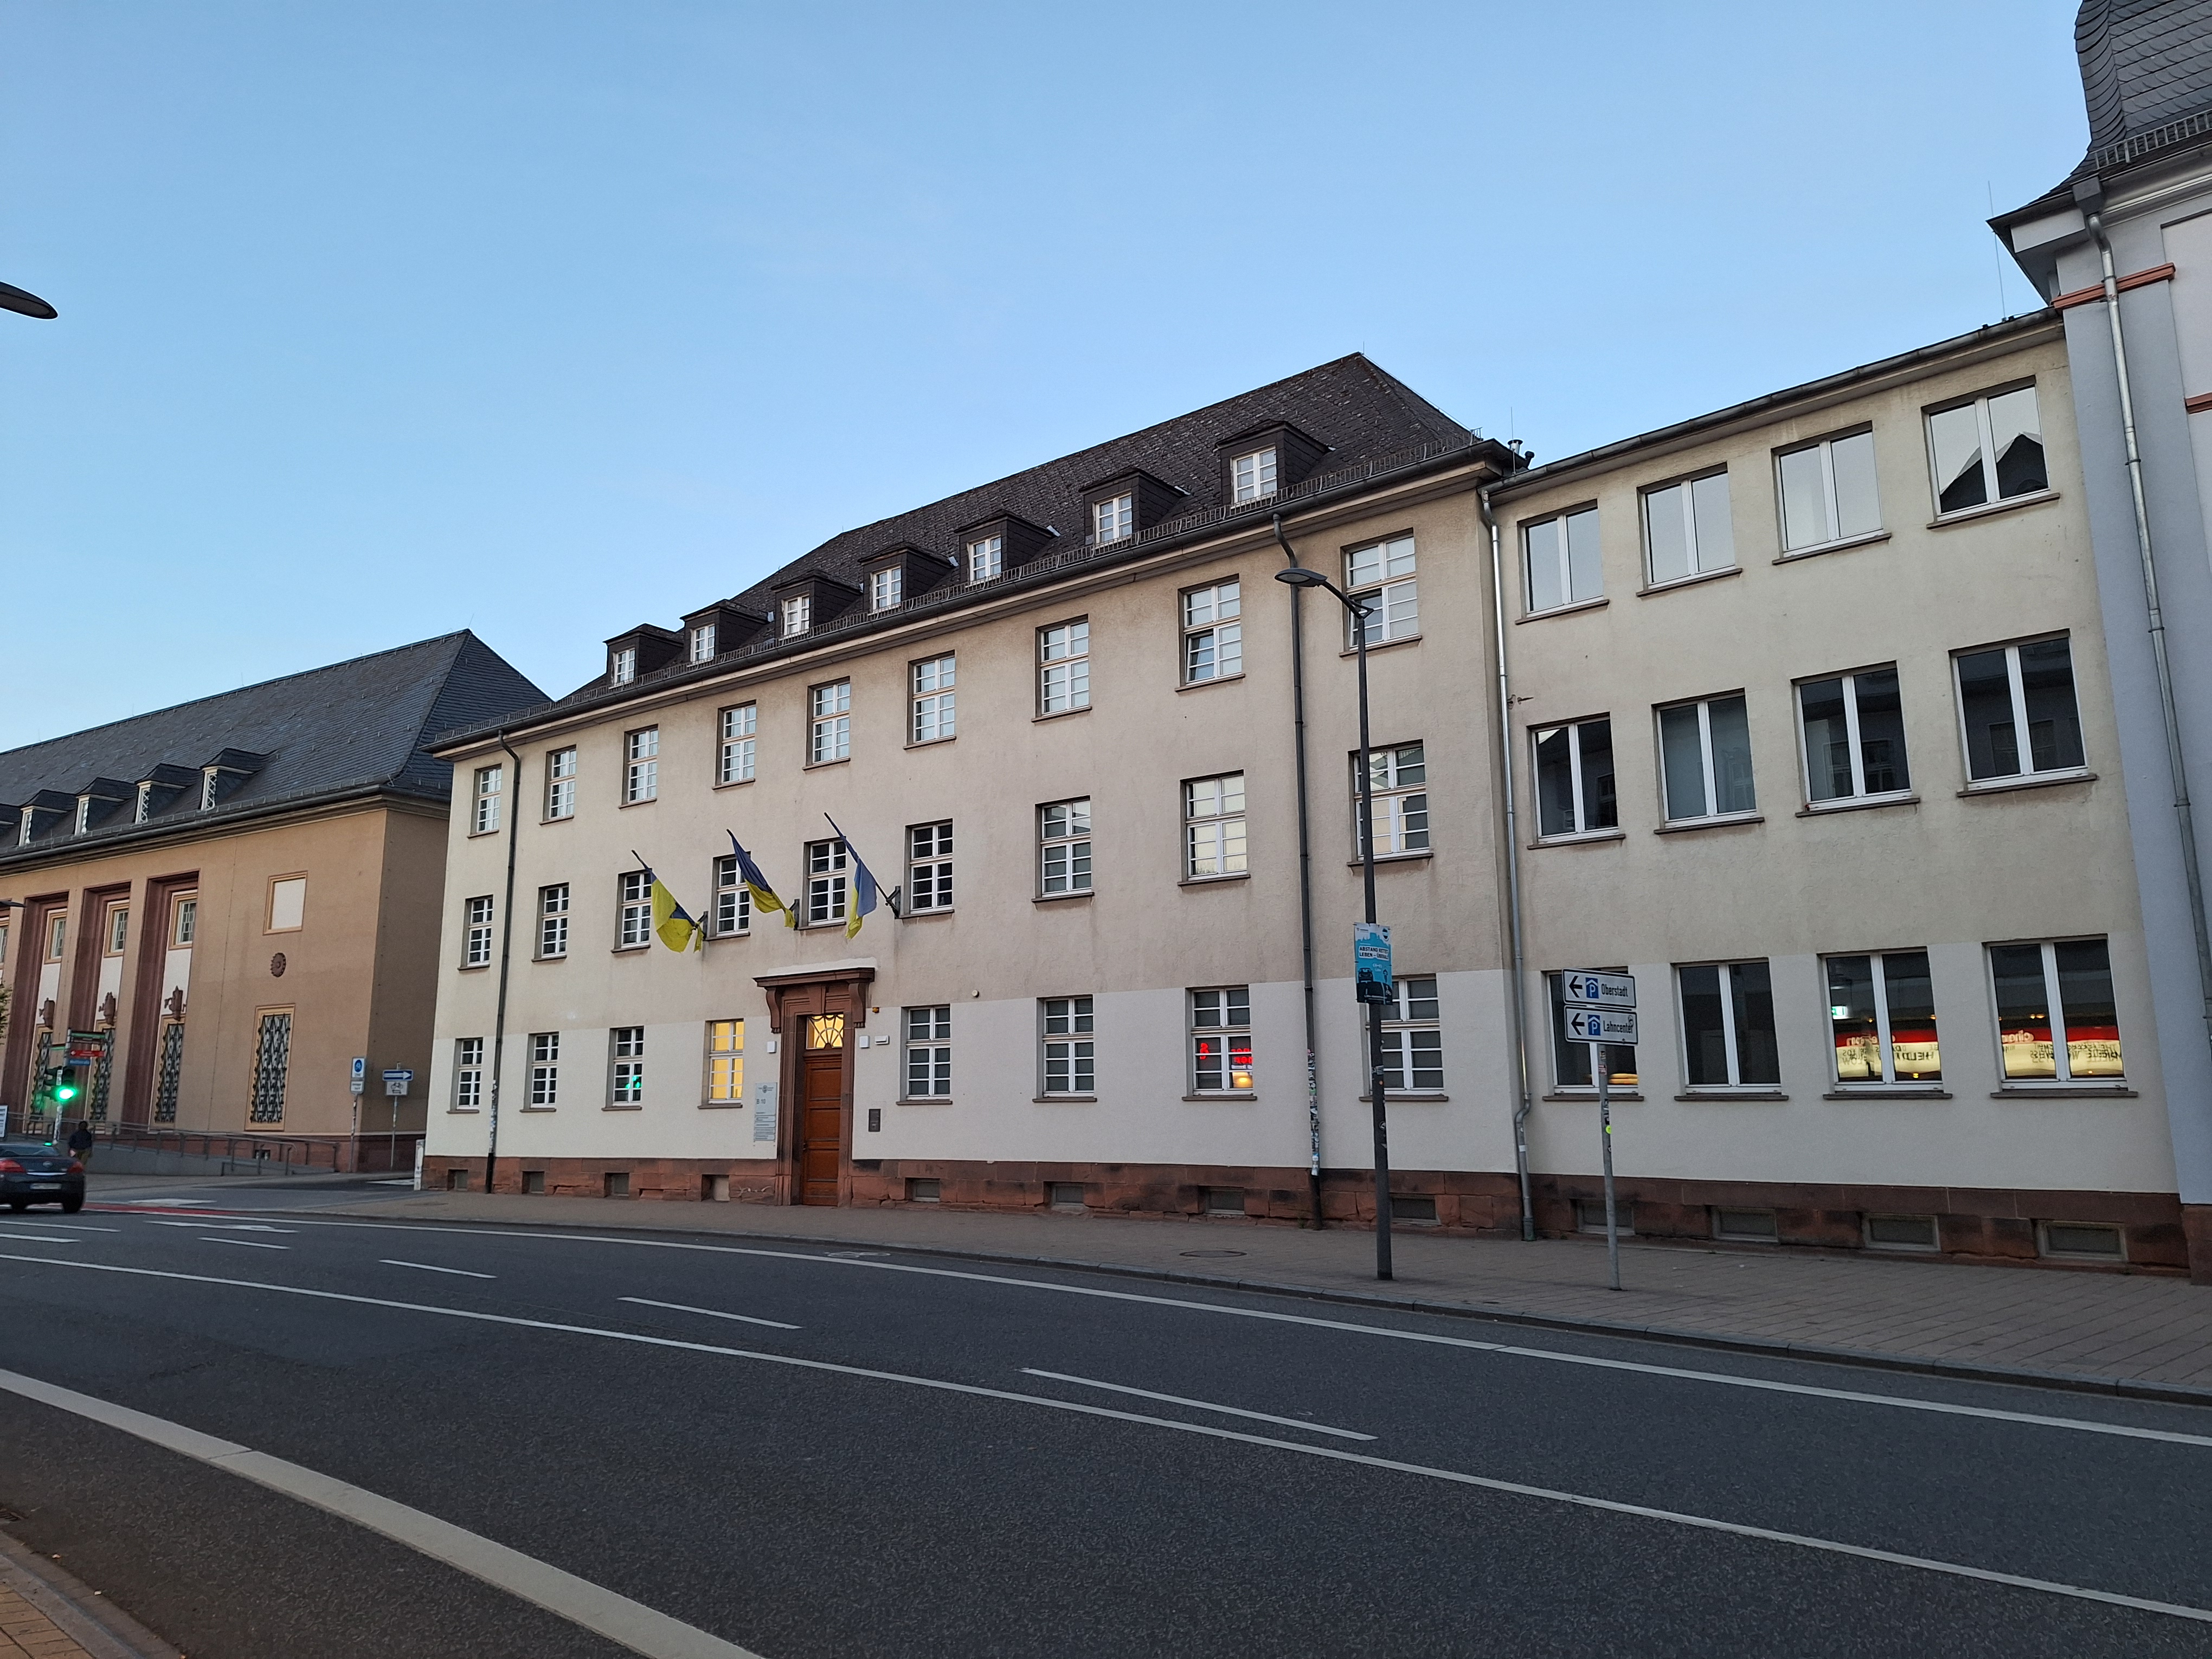
Building: Biegenstraße 9